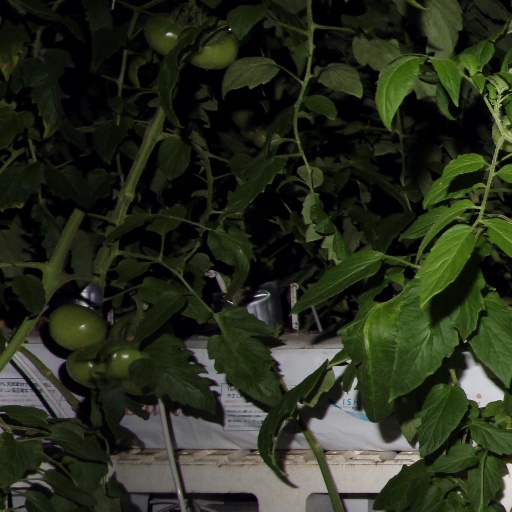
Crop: tomato